Valentyna Tarakanova

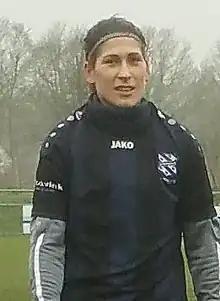
25 January 2020

Valentyna Tarakanova (born 28 May 1996) is a Ukrainian footballer who plays as forward for Polissya Zhytomyr and the Ukraine women's national team.